Deloncle Bay

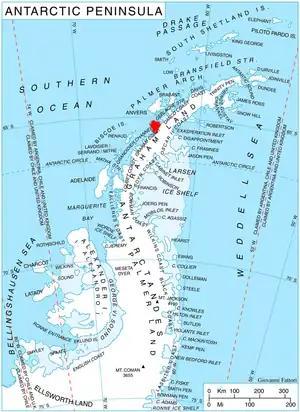
Location of Kyiv Peninsula in Graham Land, Antarctic Peninsula.

Deloncle Bay is a bay, 1.5 nautical miles (3 km) long, indenting the northwest coast of Kyiv Peninsula in Graham Land between Loubat Point and Glandaz Point, and opening on Lemaire Channel opposite Booth Island. It was discovered by the Belgian Antarctic Expedition, 1897–99. Recharted by the French Antarctic Expedition, 1903–05, it was named by Jean-Baptiste Charcot for François Deloncle, a French diplomat.